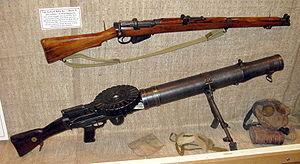
Le Musée militaire Elgin est un musée militaire canadien situé à St. Thomas, dans le sud-ouest de l'Ontario. Sa mission vise à préserver l'héritage historique local de la guerre de 1812 et à mettre en valeur le rôle joué par les Forces armées canadiennes dans le cadre d'opérations contemporaines de maintien de la paix.